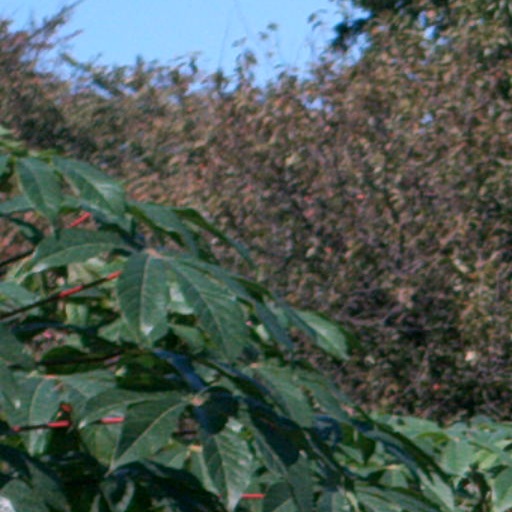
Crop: cassava